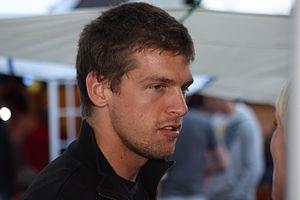
Martin Hess né le 6 février 1987 à Heilbronn, est un footballeur allemand évoluant au poste d'attaquant.